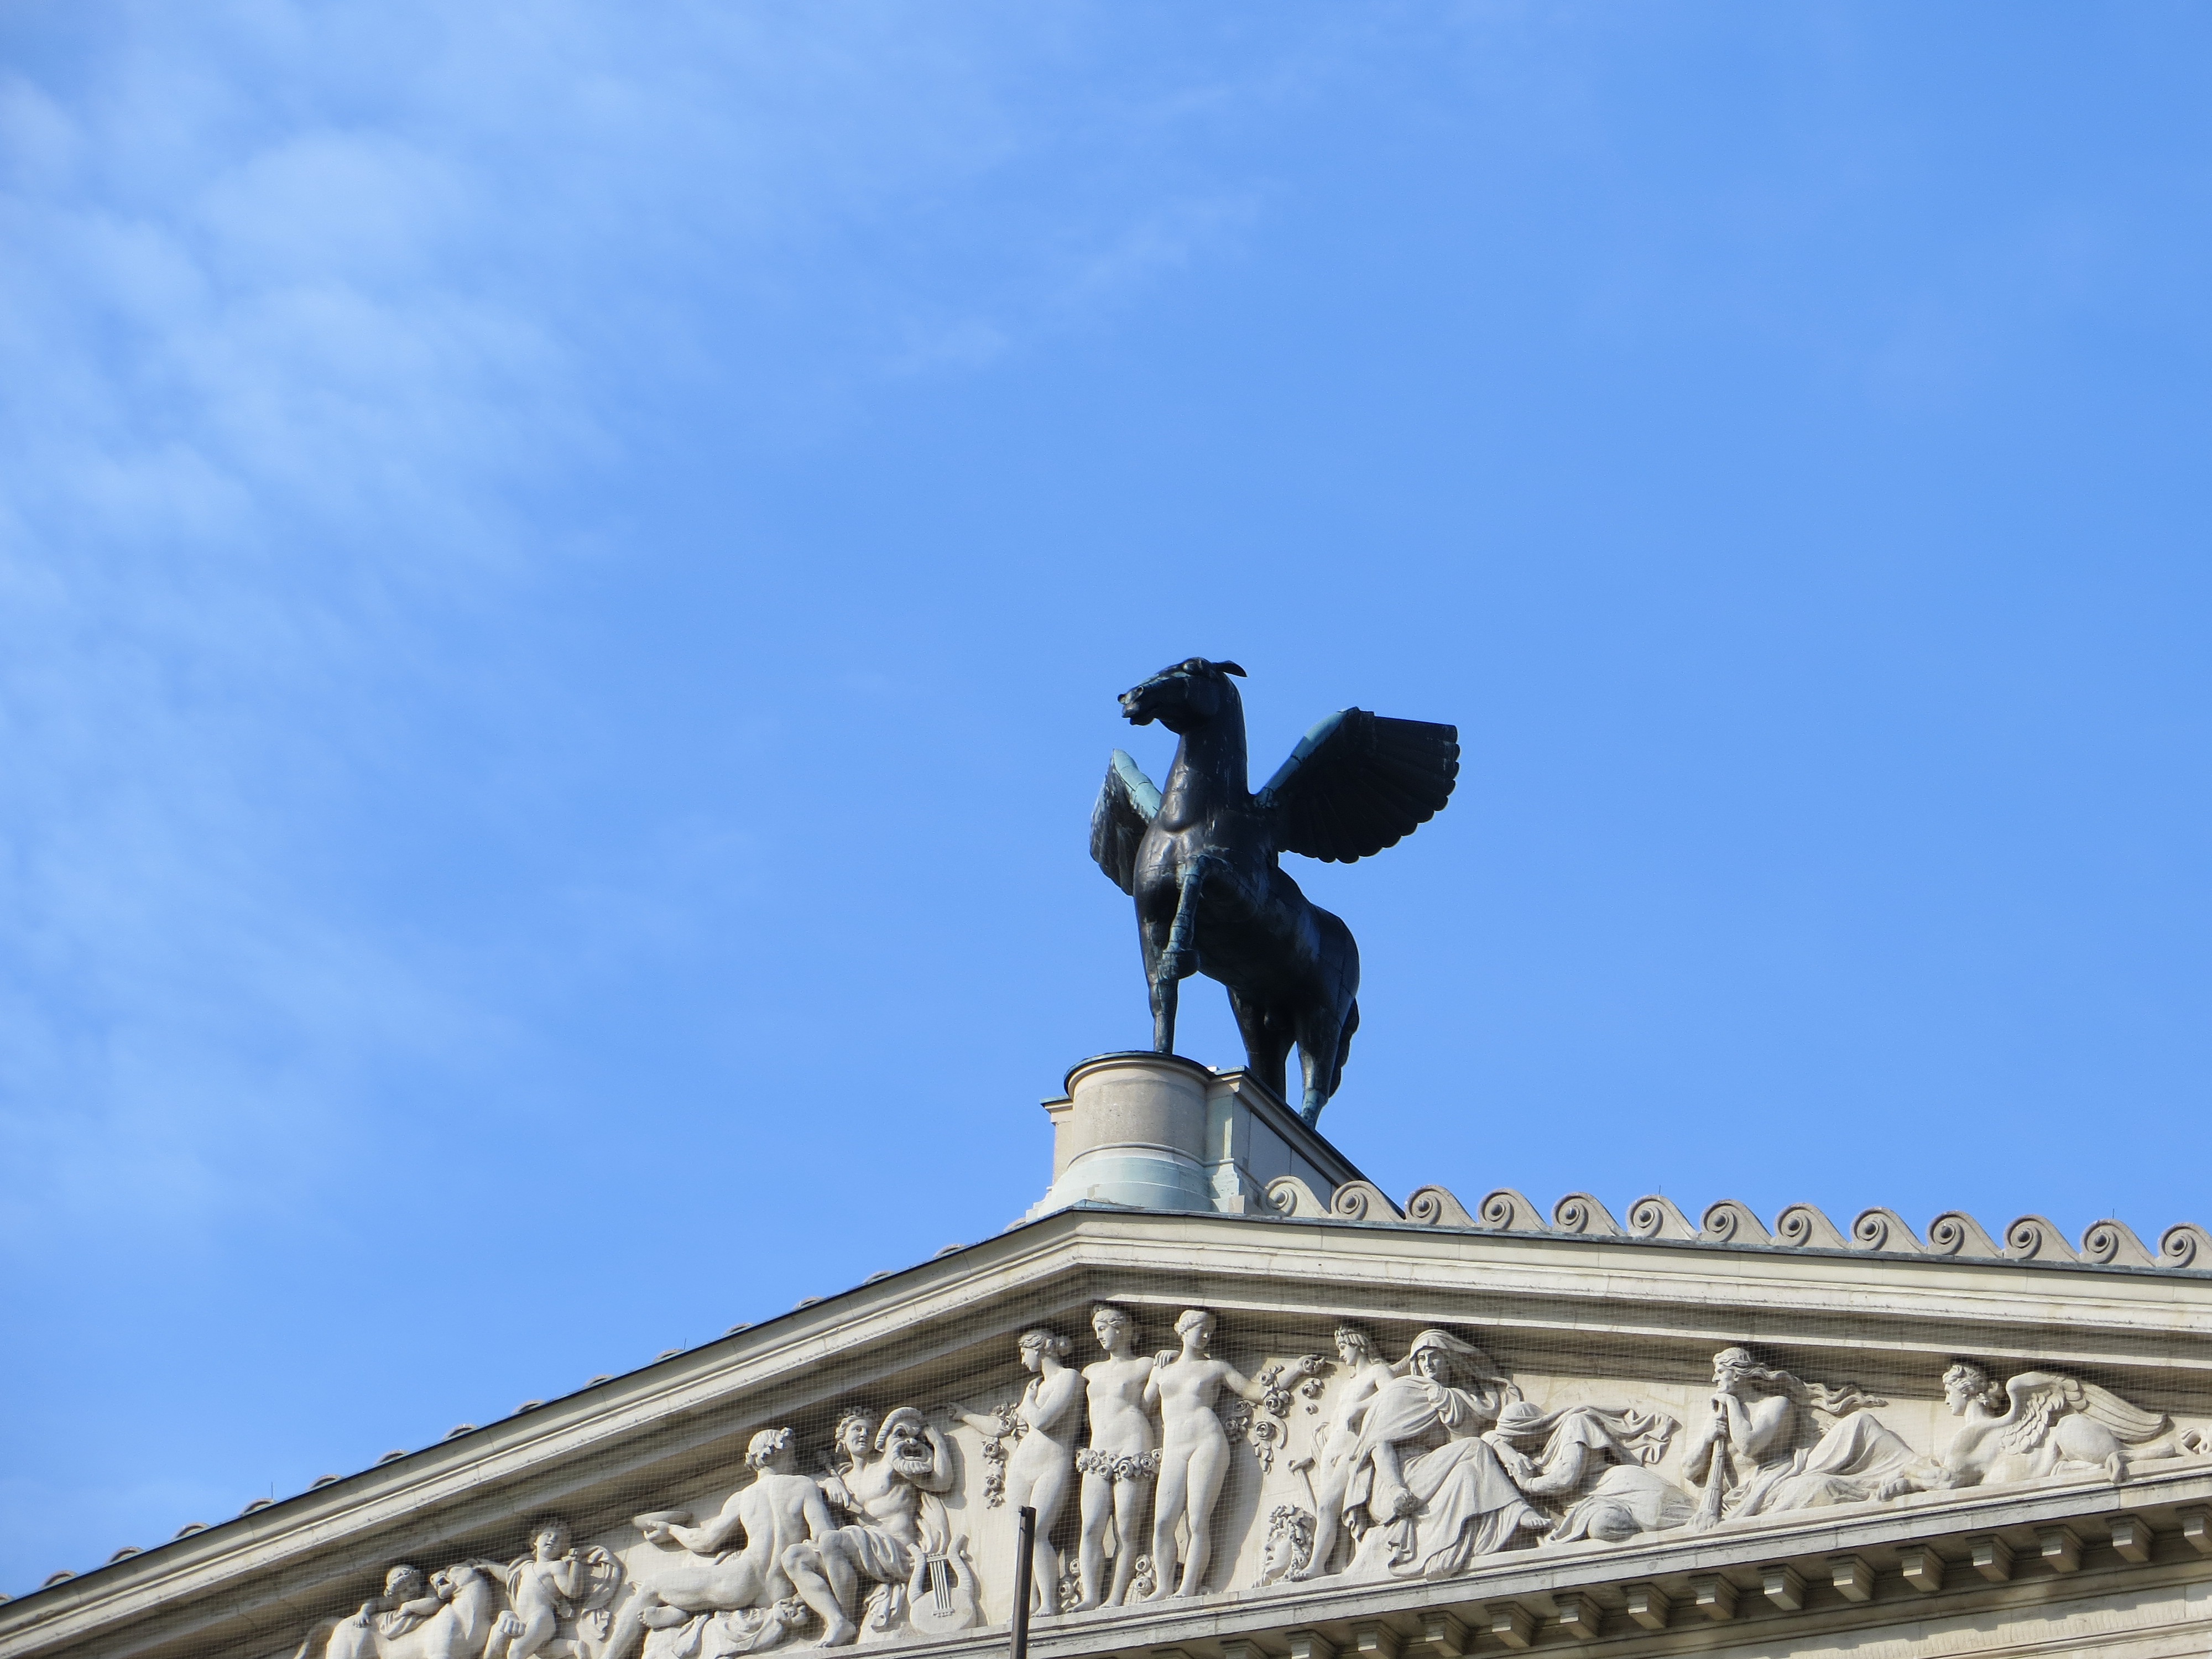
bird, sky, building, city, monument, statue, opera, blue, sculpture, hesse, frankfurt, old opera